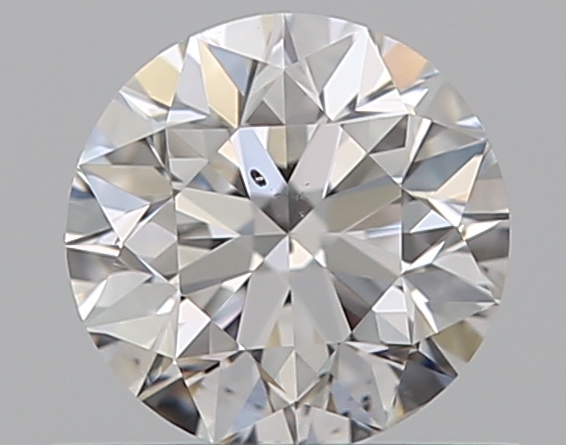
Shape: round
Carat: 0.5
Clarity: SI1
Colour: E
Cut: VG
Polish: EX
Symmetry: VG
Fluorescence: N
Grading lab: GIA
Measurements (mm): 4.96 x 5.02 x 3.21